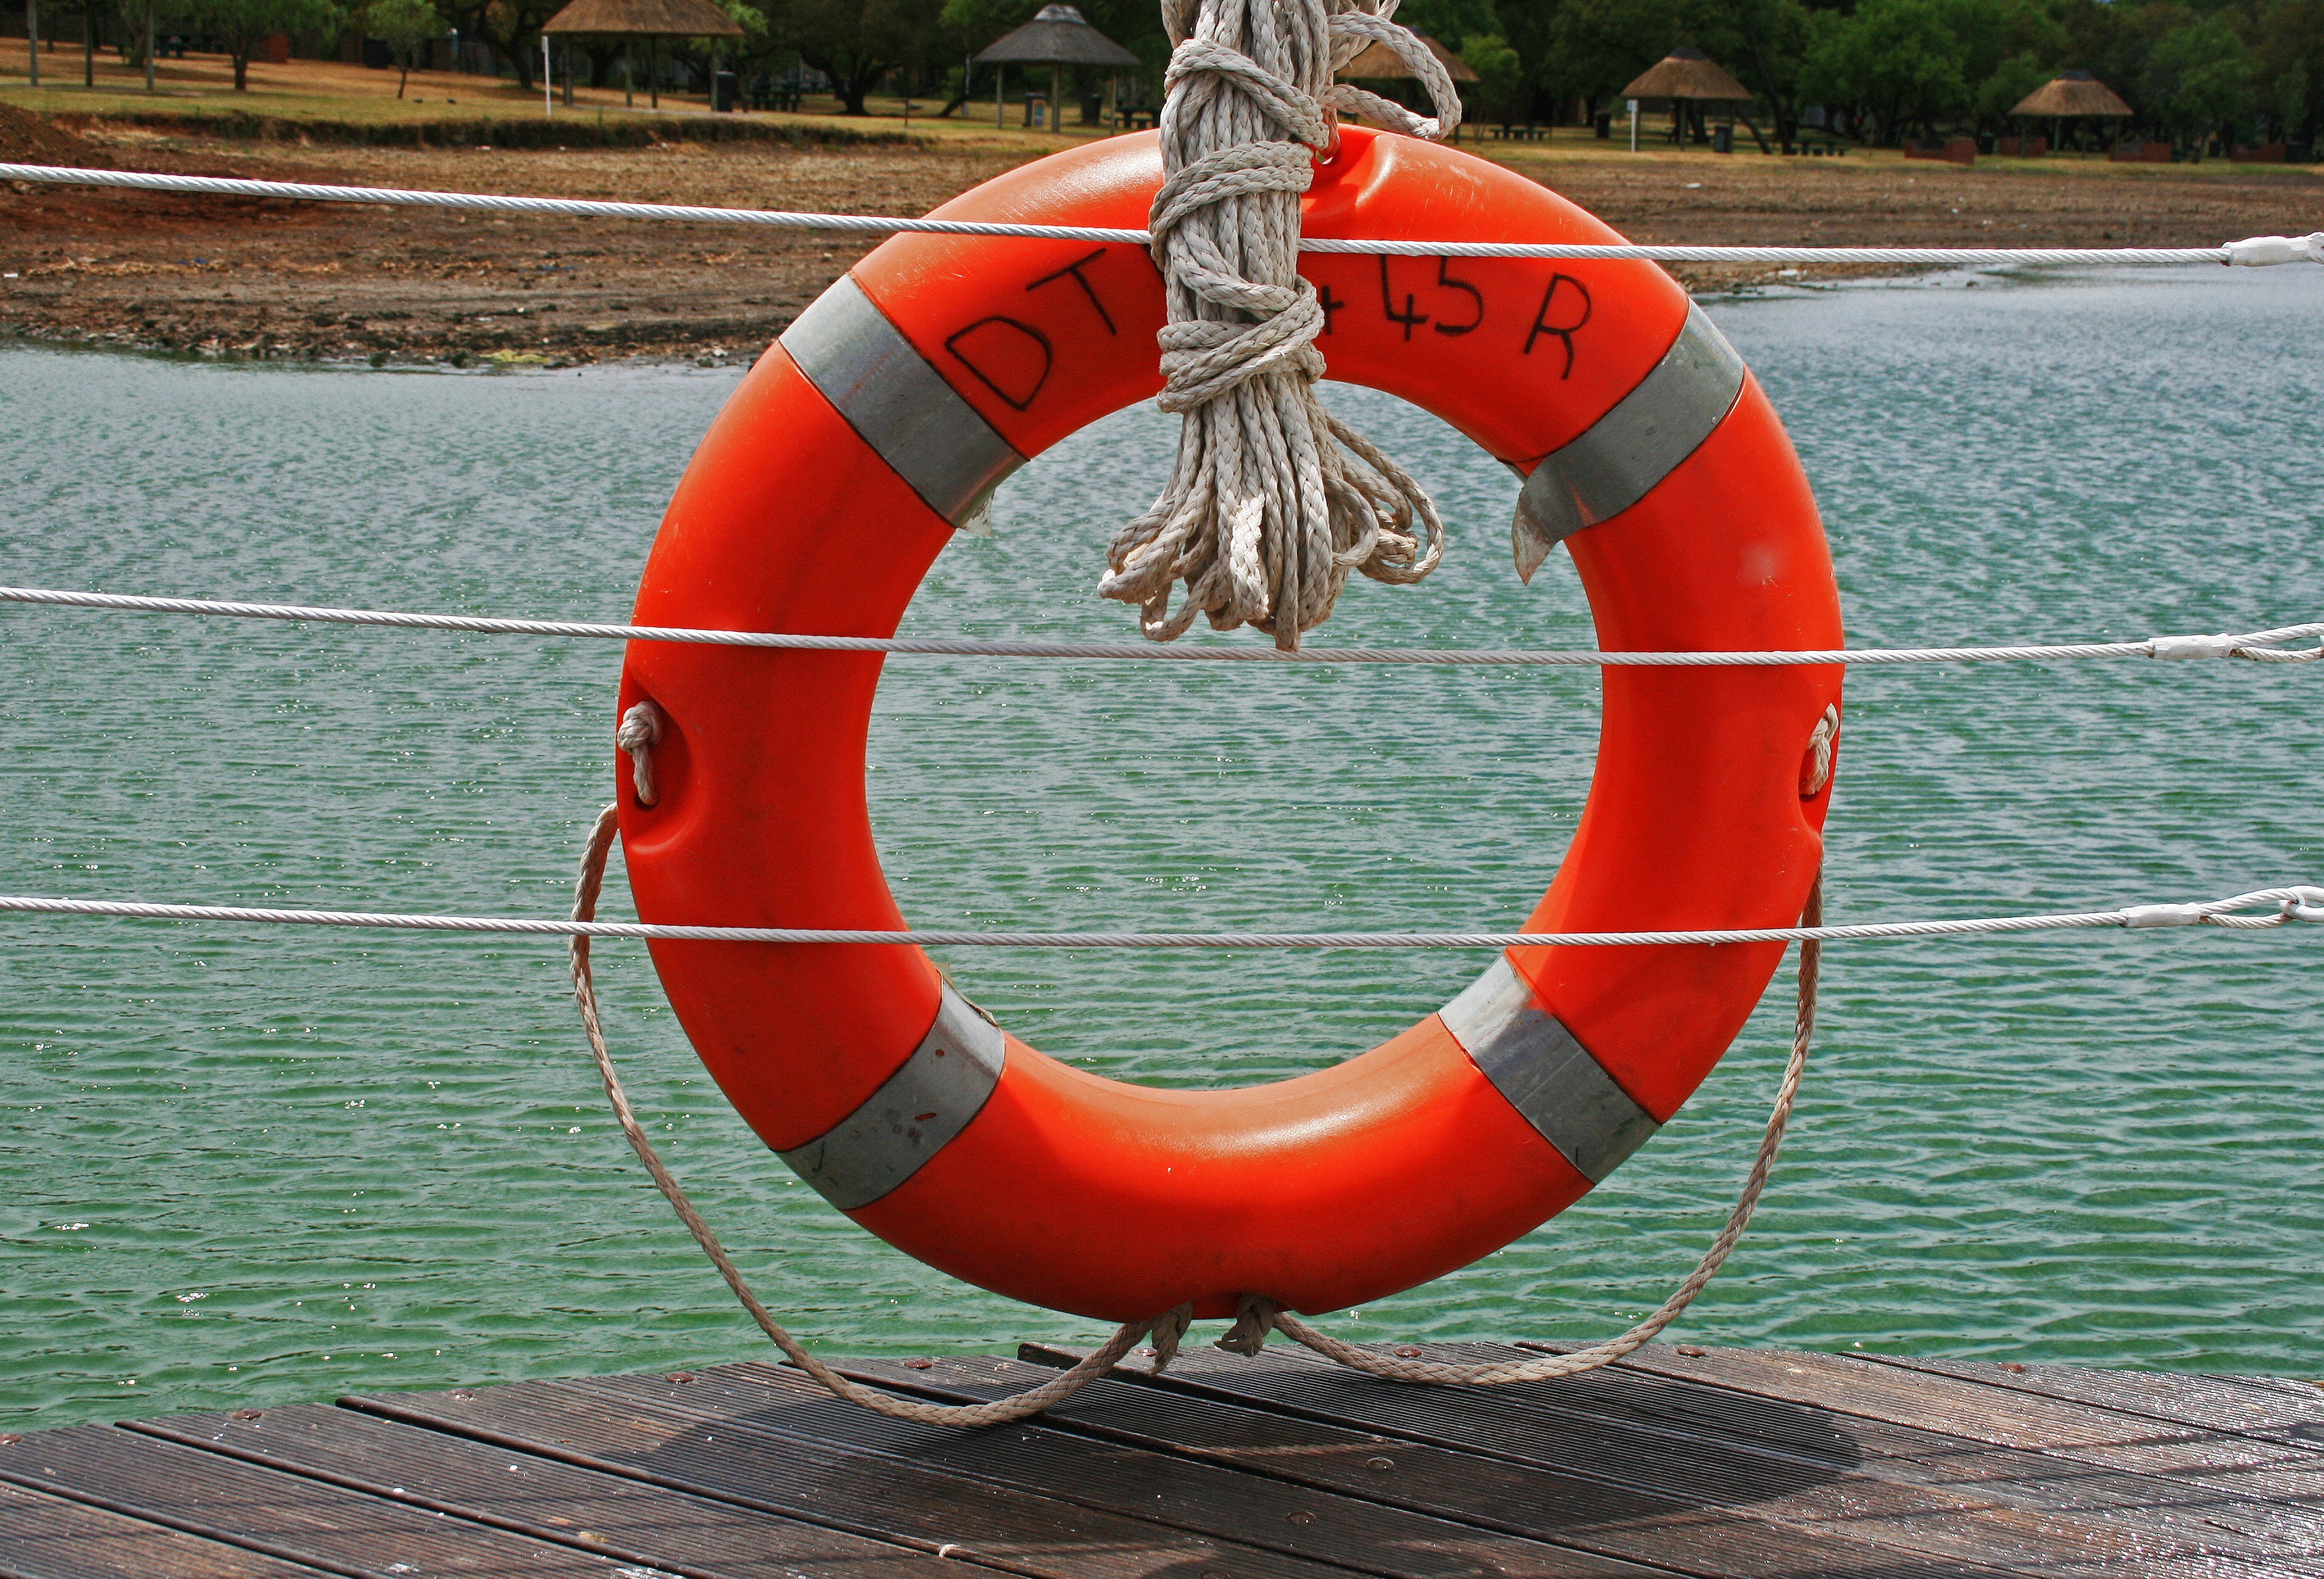
water, boat, play, ring, orange, vehicle, float, device, bright, maritime, rescue, lifebuoy, inflatable, life saver ring, personal flotation device